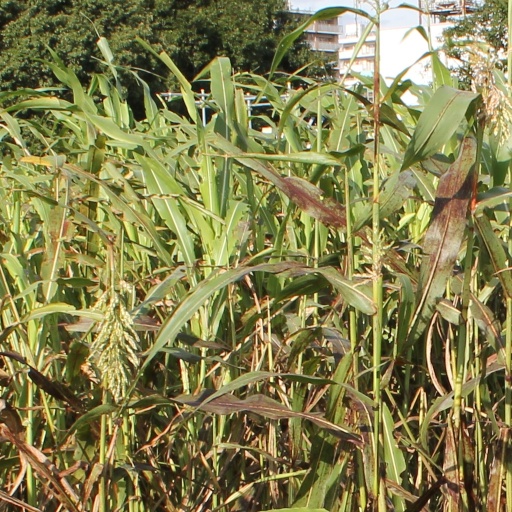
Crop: sorghum